World Trigger season 3

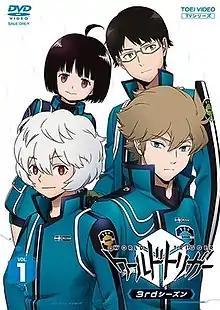
Cover art for the first home media volume of the season, featuring Tamakoma Second

"World Trigger" is a Japanese anime television series based on Daisuke Ashihara's manga series of the same name. During Jump Festa '21, it was announced that the series would receive a third season. The third season aired on TV Asahi's programming block from October 10, 2021, to January 23, 2022. On December 23, 2021, two additional episodes were announced for January 2022. The opening theme song is performed by , while the ending theme song is performed by Fantastic Youth.